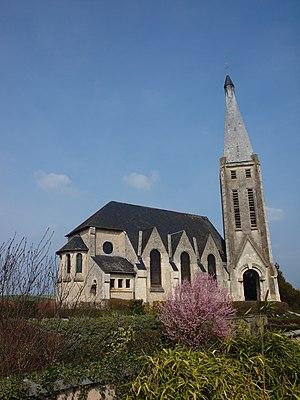
Église Saint-Martin de Manre (Ardennes, France)